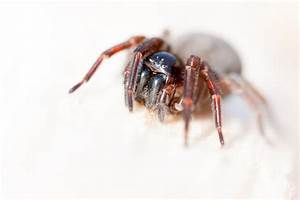
Label: spider